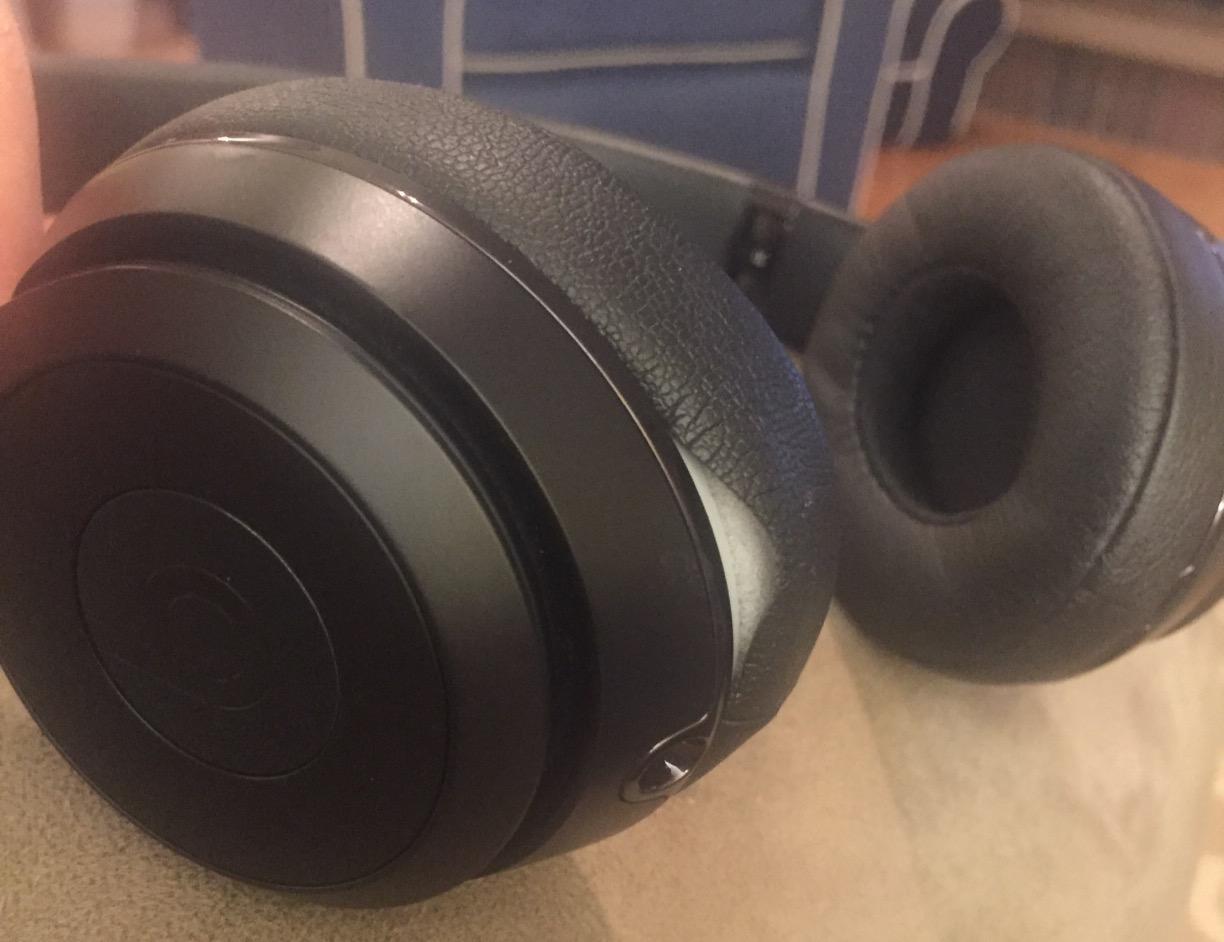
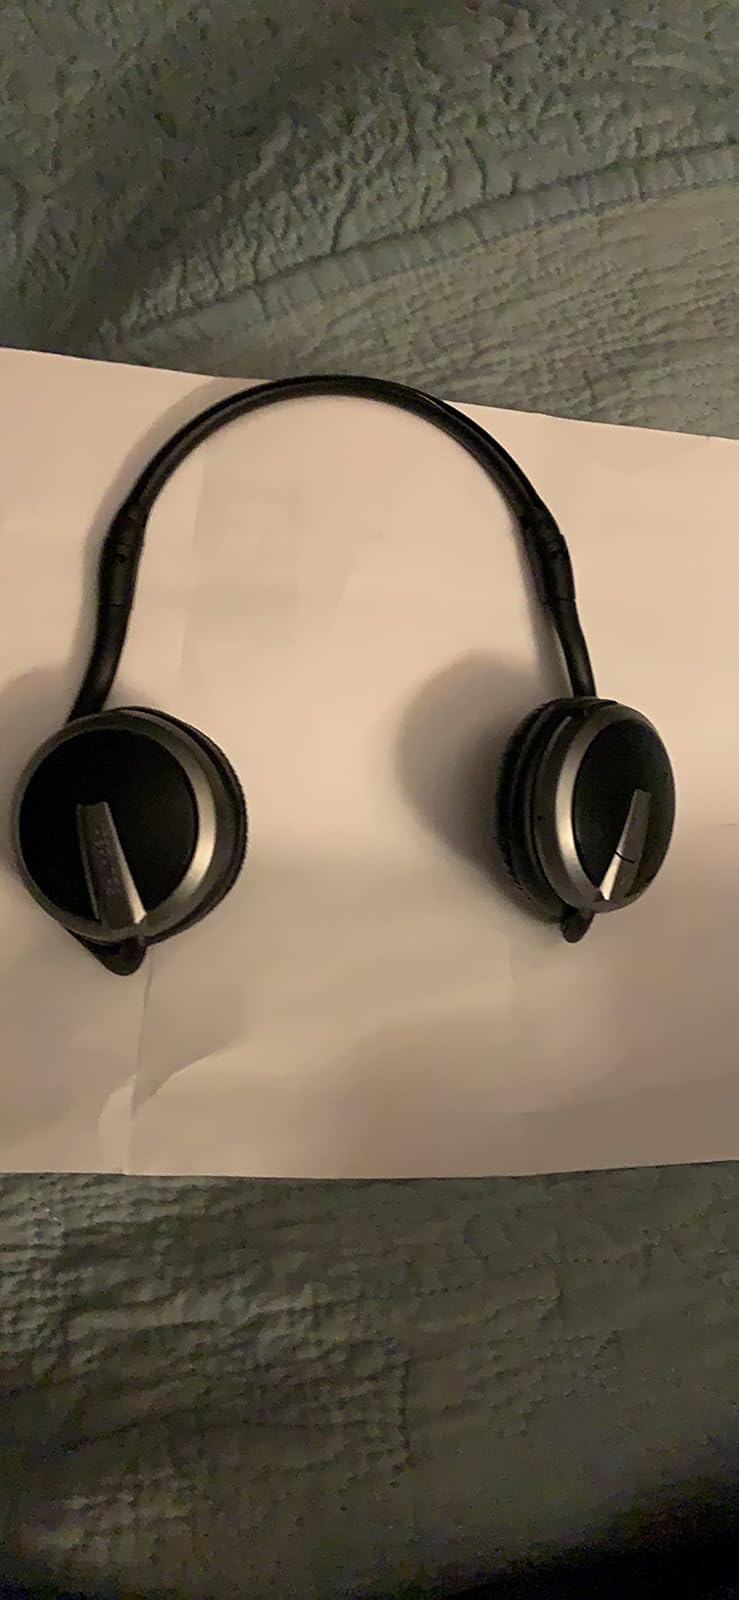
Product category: headphones
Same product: no